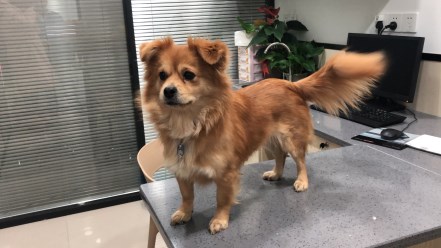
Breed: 1936-n000005-Pomeranian